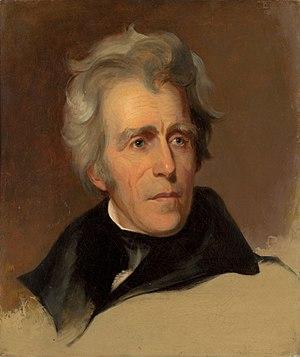
La présidence de John Quincy Adams débuta le 4 mars 1825, date de l'investiture de John Quincy Adams en tant que 6ᵉ président des États-Unis, et prit fin le 4 mars 1829. Adams entra en fonction après avoir remporté l'élection présidentielle de 1824 face à trois autres candidats du Parti républicain-démocrate — Henry Clay, William H. Crawford et Andrew Jackson. Aucun candidat n'avait initialement obtenu la majorité des voix au sein du collège électoral et ce fut la Chambre des représentants des États-Unis qui désigna le président. Adams fut élu grâce au soutien de Clay et ce dernier devint secrétaire d'État du nouveau gouvernement.